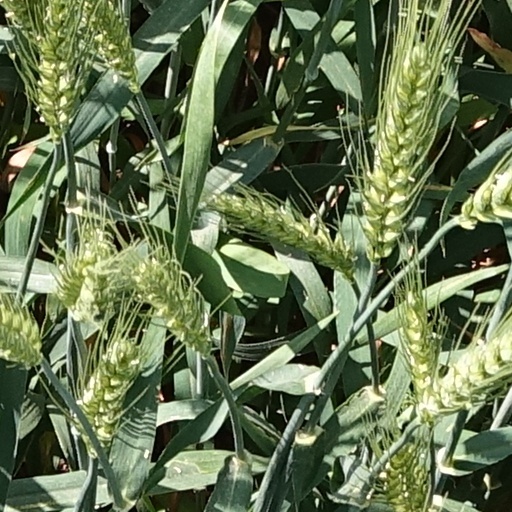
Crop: wheat